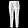
Label: Trouser